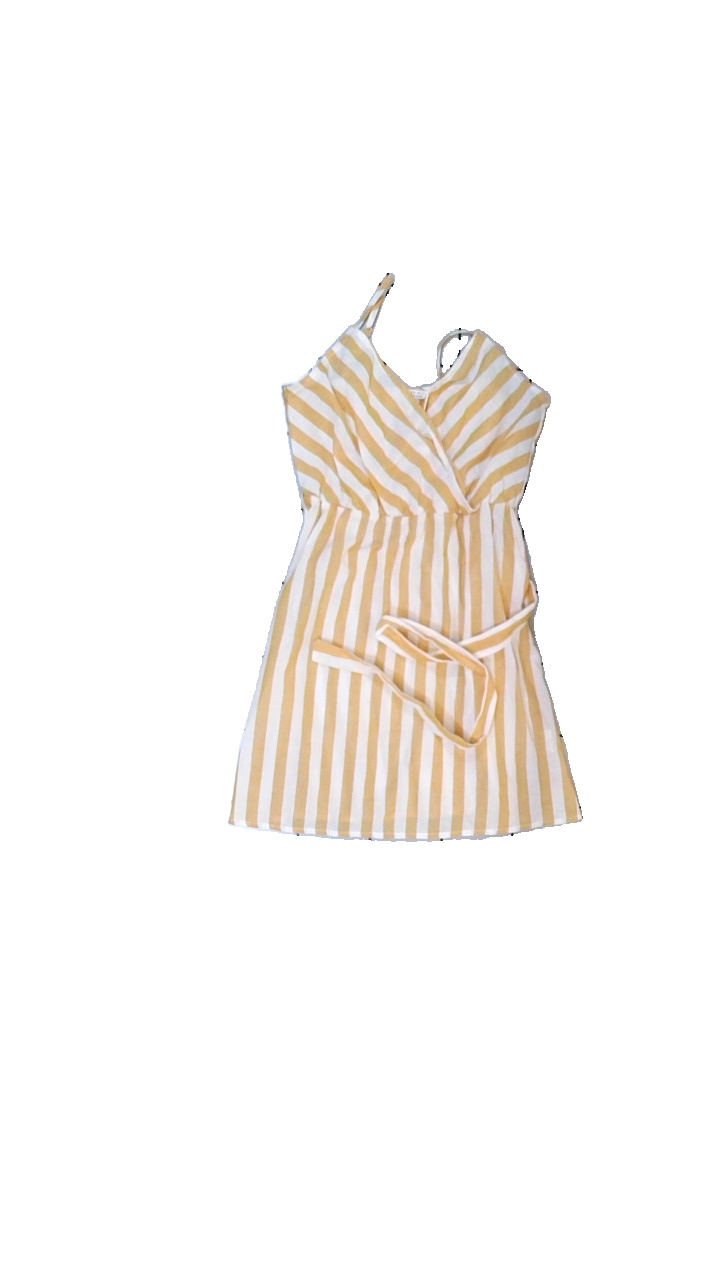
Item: Top (Ladies)
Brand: Shein
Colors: White, Orange
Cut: Regular
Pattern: Striped
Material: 80% cotton, 20% polyester
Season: All
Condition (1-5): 3
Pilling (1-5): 3
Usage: Export
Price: <50